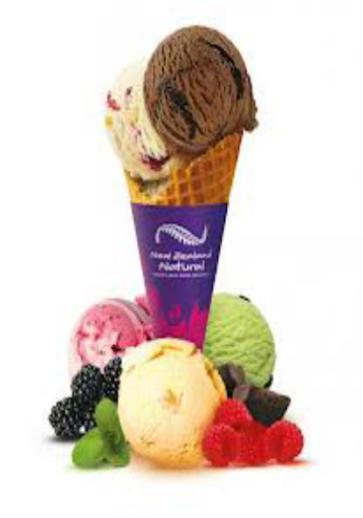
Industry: Food